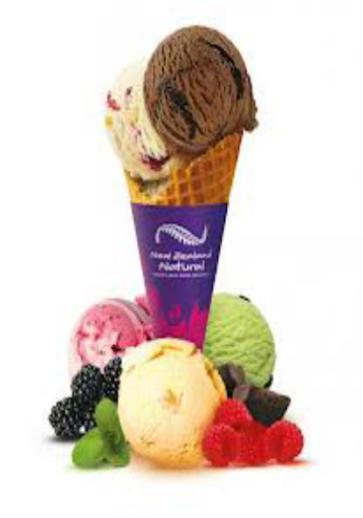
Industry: Food